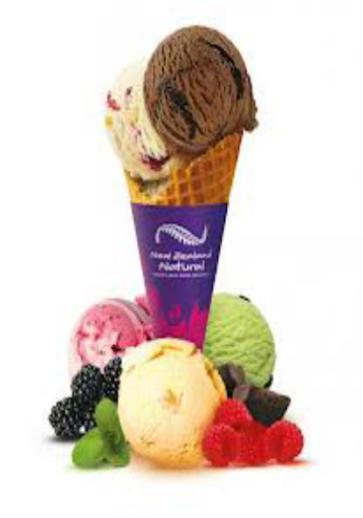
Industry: Food